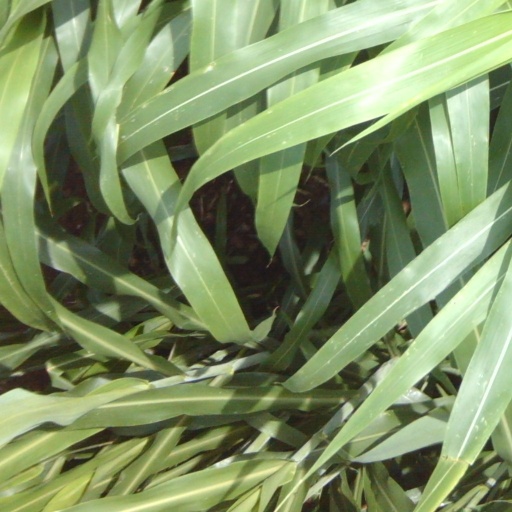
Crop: sorghum